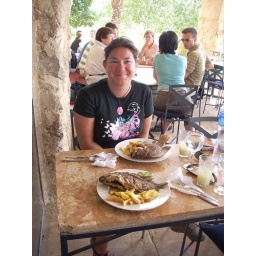
Instructed by our host, we returned to the Pella rest house for a delicious fish lunch from the Jordan river